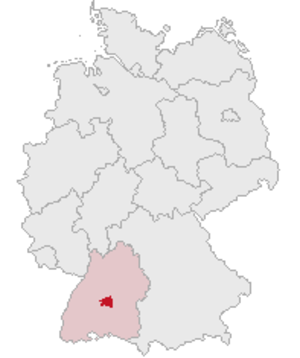
L'arrondissement de Tübingen est un arrondissement de Bade-Wurtemberg situé dans le district de Tübingen. Son chef-lieu est Tübingen.